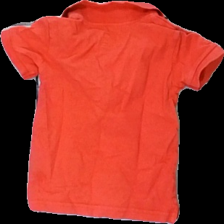
View: back
Type: Top
Category: Children
Brand: Logg (H&M)
Colors: Red
Material: 100% cotton
Pattern: Embroidered
Cut: Regular
Size: 68
Season: All
Damage location: top center
Damage 2 location: middle center
Price range: <50
Recommended usage: Reuse
Description: röd pike med broderad logga fram